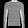
Label: Pullover